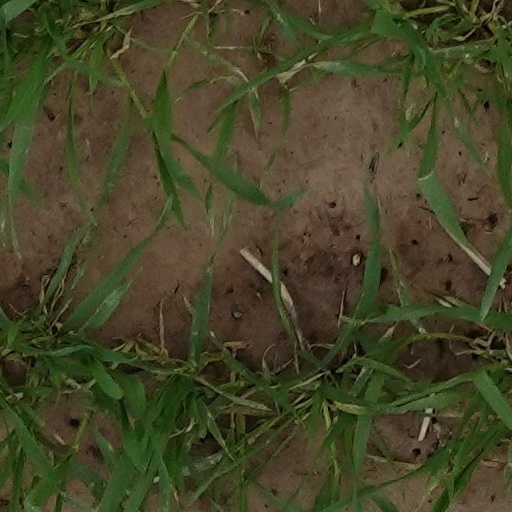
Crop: wheat